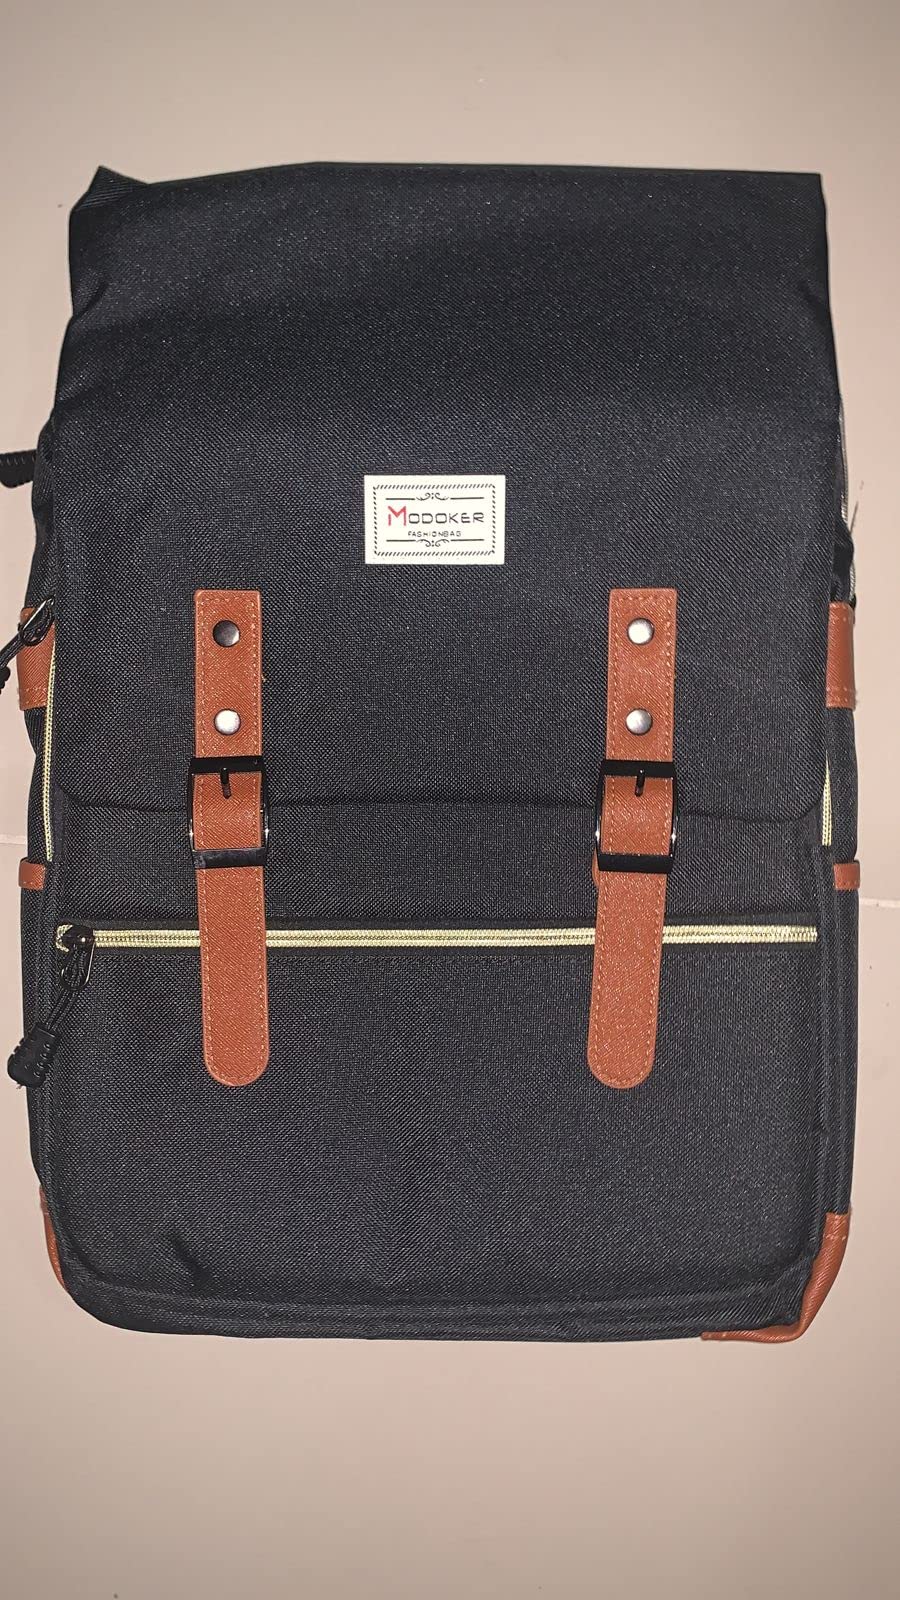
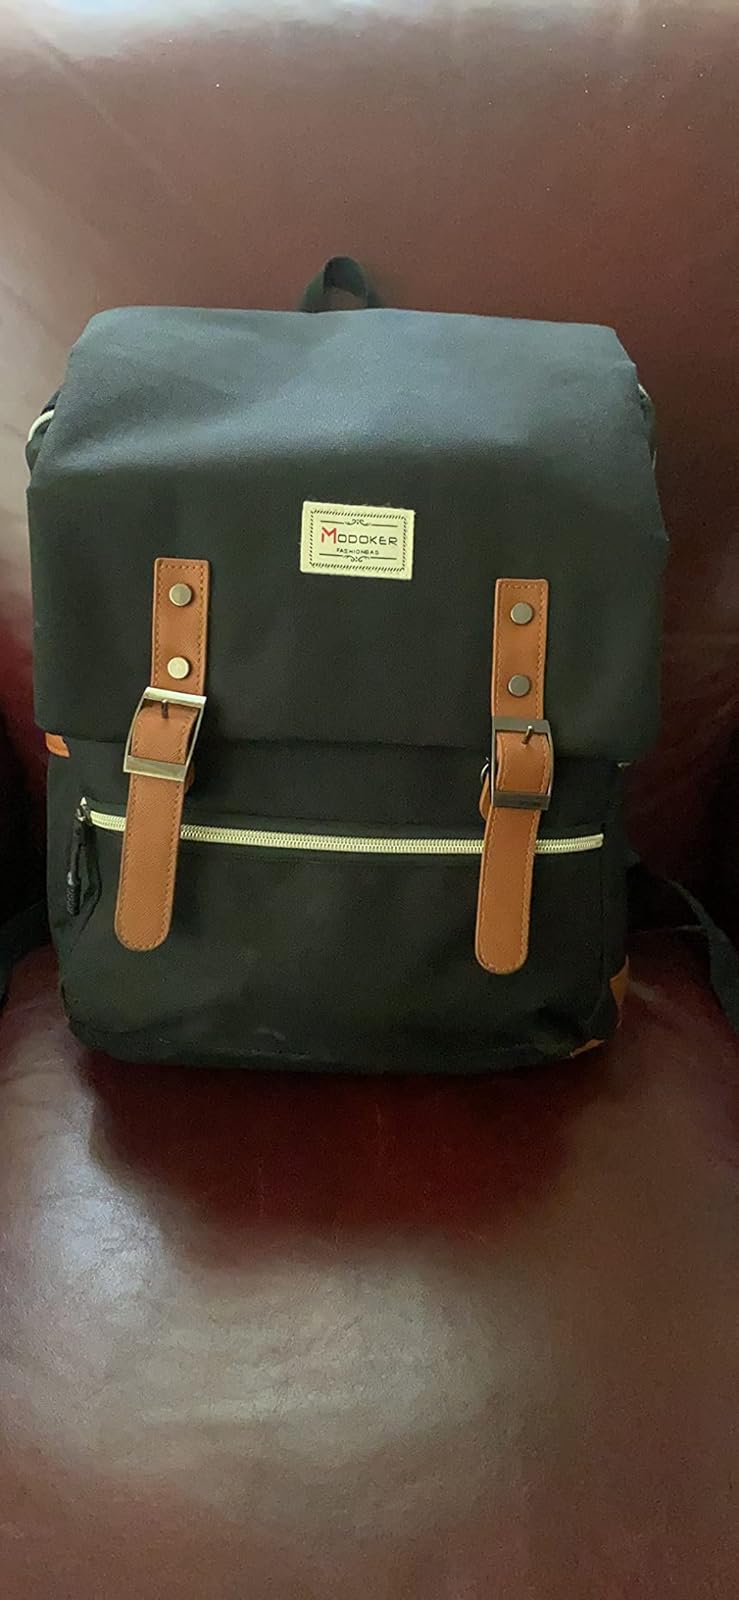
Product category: bag
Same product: yes